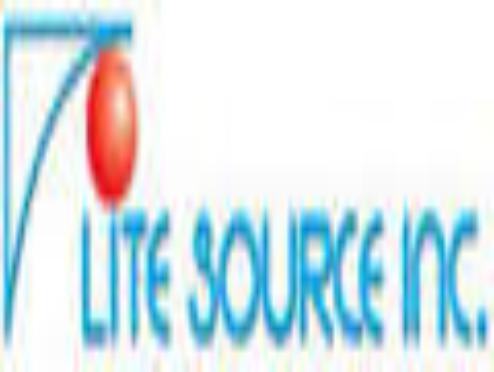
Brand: lite source
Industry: Necessities